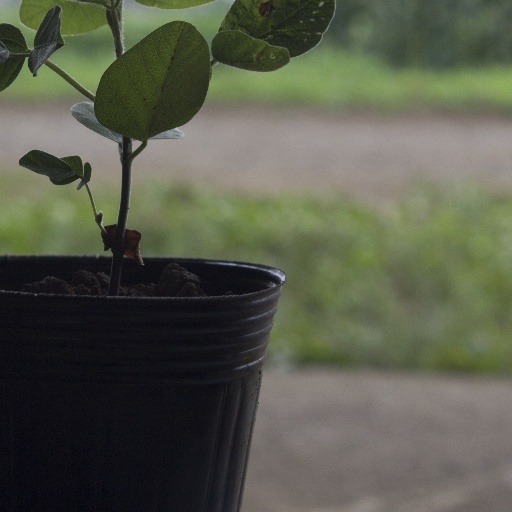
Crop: soybean